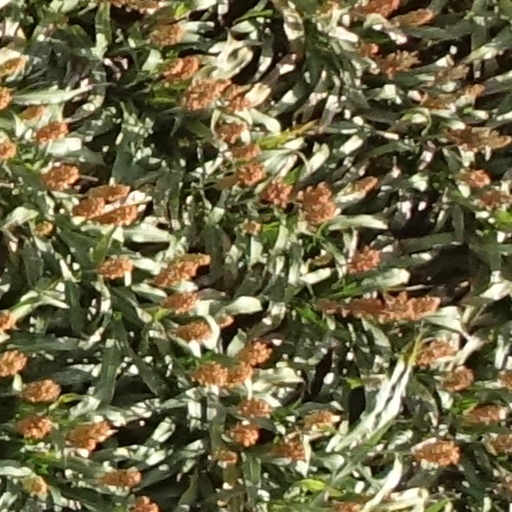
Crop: sorghum